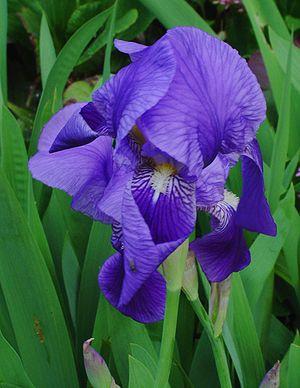
L'iris d'Allemagne est une plante vivace herbacée de la famille des Iridacées que l'on utilise pour faire des huiles essentielles. Il appartient au groupe des iris barbus. Originaire de Syrie, cet iris a pour épithète spécifique germanica car il était l'emblème héraldique de nombreux seigneurs du Saint-Empire germanique.